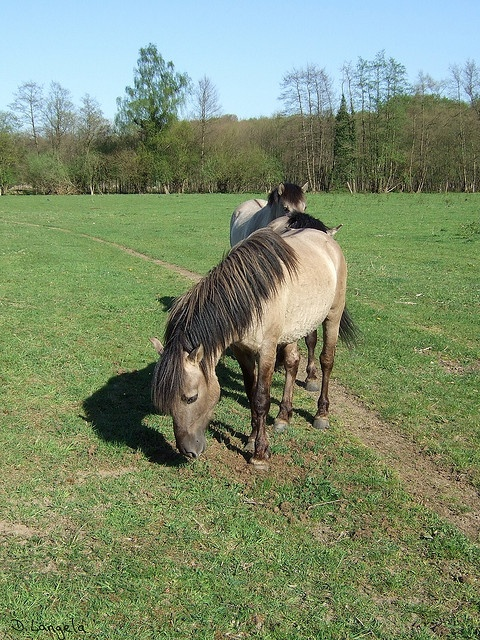
A horse standing on top of a grass covered field.
THERE IS A HORSE THAT IS EATING GRASS
Two horses are walking around a large grassy field.
One horse grazing on grass with another horse behind it.
Two horse graze the ground of a grassy field.